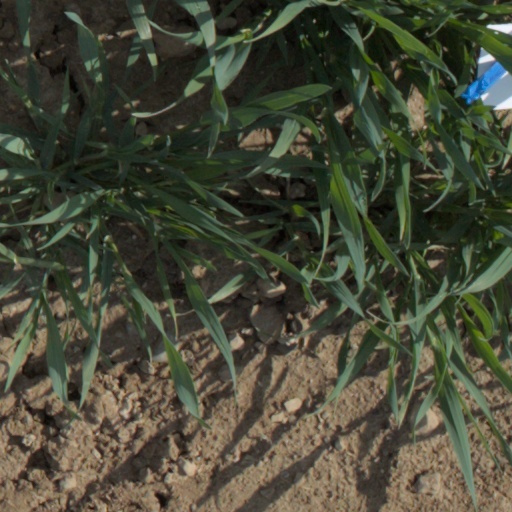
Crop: wheat